Bayog

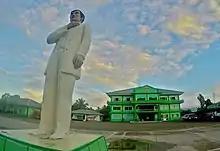
Bayog Municipal Government Center

The municipal compound is located in the heart of the town. The charred municipal building is in the center, looking over Bayog Municipal Plaza, which featured a Children's Park; a twin fountain which has the town's map drawn on it; a flower field, a priority project of the recent administration; a statue of the National Hero; the famous 30 flagpoles, and the Bayog Trees, which is believed to be the burial site of a Subanen Datu which was considered as the first town's settler.